Butch Woolfolk

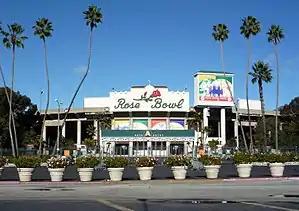
Woolfolk earned the 1981 Rose Bowl MVP.

Woolfolk was named the Most Valuable Player in both of Michigan's two bowl game appearances in 1981. During the January 1981 Rose Bowl, he gained 182 yards against Washington, and during the December 1981 Bluebonnet Bowl, in which he gained 186 yards against UCLA. The hotel where the Wolverines team was staying was evacuated the night before the 1981 Rose Bowl game when a fire alarm was triggered at 2:30 a.m., and Woolfolk only had three hours of sleep that night. He won the MVP award despite the lack of sleep, and after the game Woolfolk called the game his "greatest thrill in football." Commenting on the MVP trophy, Woolfolk said: "If I could, I'd break this trophy into 95 pieces and hand it out to all the guys on the squad." After winning his second MVP trophy in 1981's Bluebonnet Bowl, Woolfolk said: "I might look back in later years and notice that, but right now all I can think about is that I've worn a Michigan uniform for the last time."